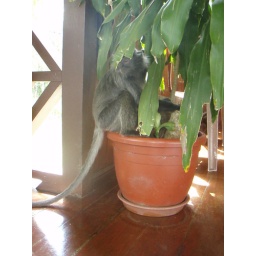
Monkey in a plant pot